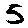
Label: 5